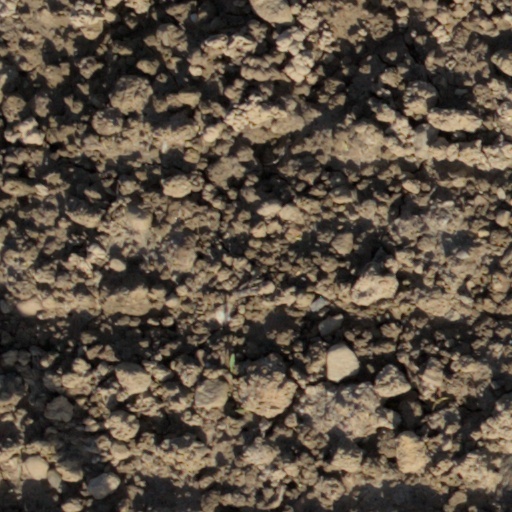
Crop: wheat